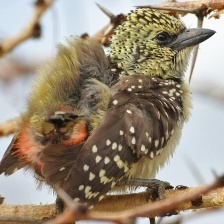
Species: D-ARNAUDS BARBET
Scientific name: TRACHYPHONUS DARNAUDII